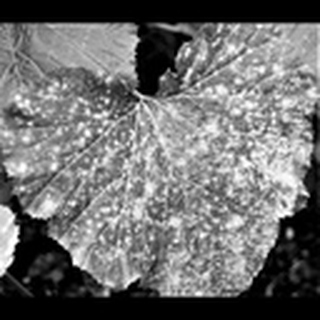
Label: cotton_powdery_mildew